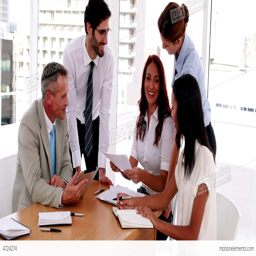
business people sealing a deal during meeting